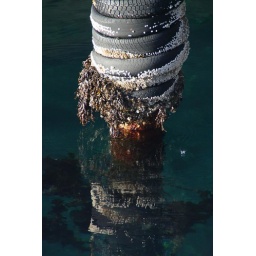
Tires, pole in the water